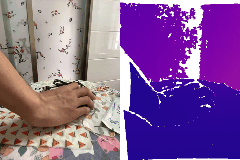
Label: mouse